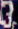
Number: 3